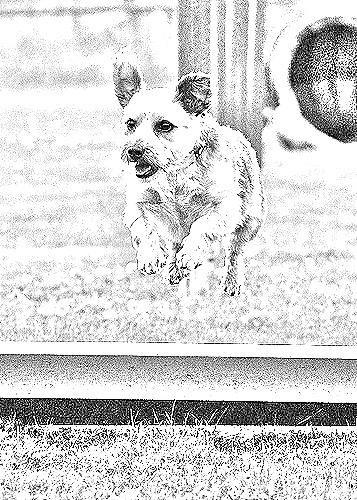
Portrait style: Sketch Portrait